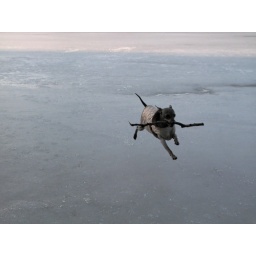
American Hairless Terrier Spock running on a frozen lake in March.